1 vs. 100 (2009 video game)

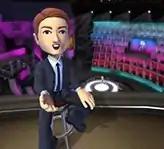
As host of 1 vs. 100 Live, Chris Cashman/James McCourt is represented by an Xbox Avatar.

The Extended Play version eliminates The One and the crowd and simply has all players compete as a member of The Mob of limitless size. It is typically a 30-minute show with 37 total questions. While there are no prizes during Extended Play, a player's participation contributes to the chance that they will be selected to join The Mob, or be The One during the next Live episode. Players are able to submit questions to be considered for inclusion in the Extended Play mode of the game via a web interface.